History of Native Americans in the United States

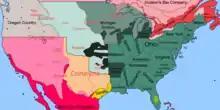
A map of Native American-controlled territories in the Western United States as of 1836

As American expansion continued, Native Americans resisted settlers' encroachment in several regions of the new nation (and in unorganized territories), from the Northwest to the Southeast, and then in the West, as settlers encountered the tribes of the Great Plains.